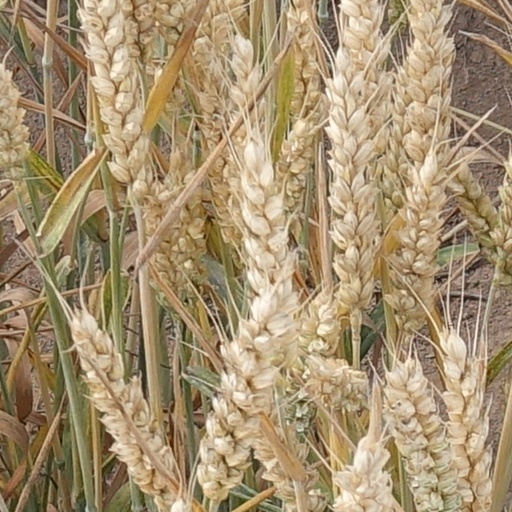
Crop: wheat